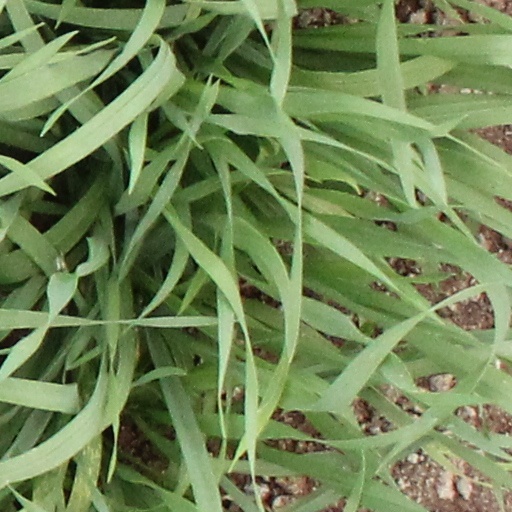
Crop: wheat